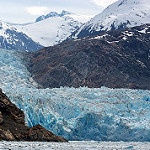
Scene: Outdoor